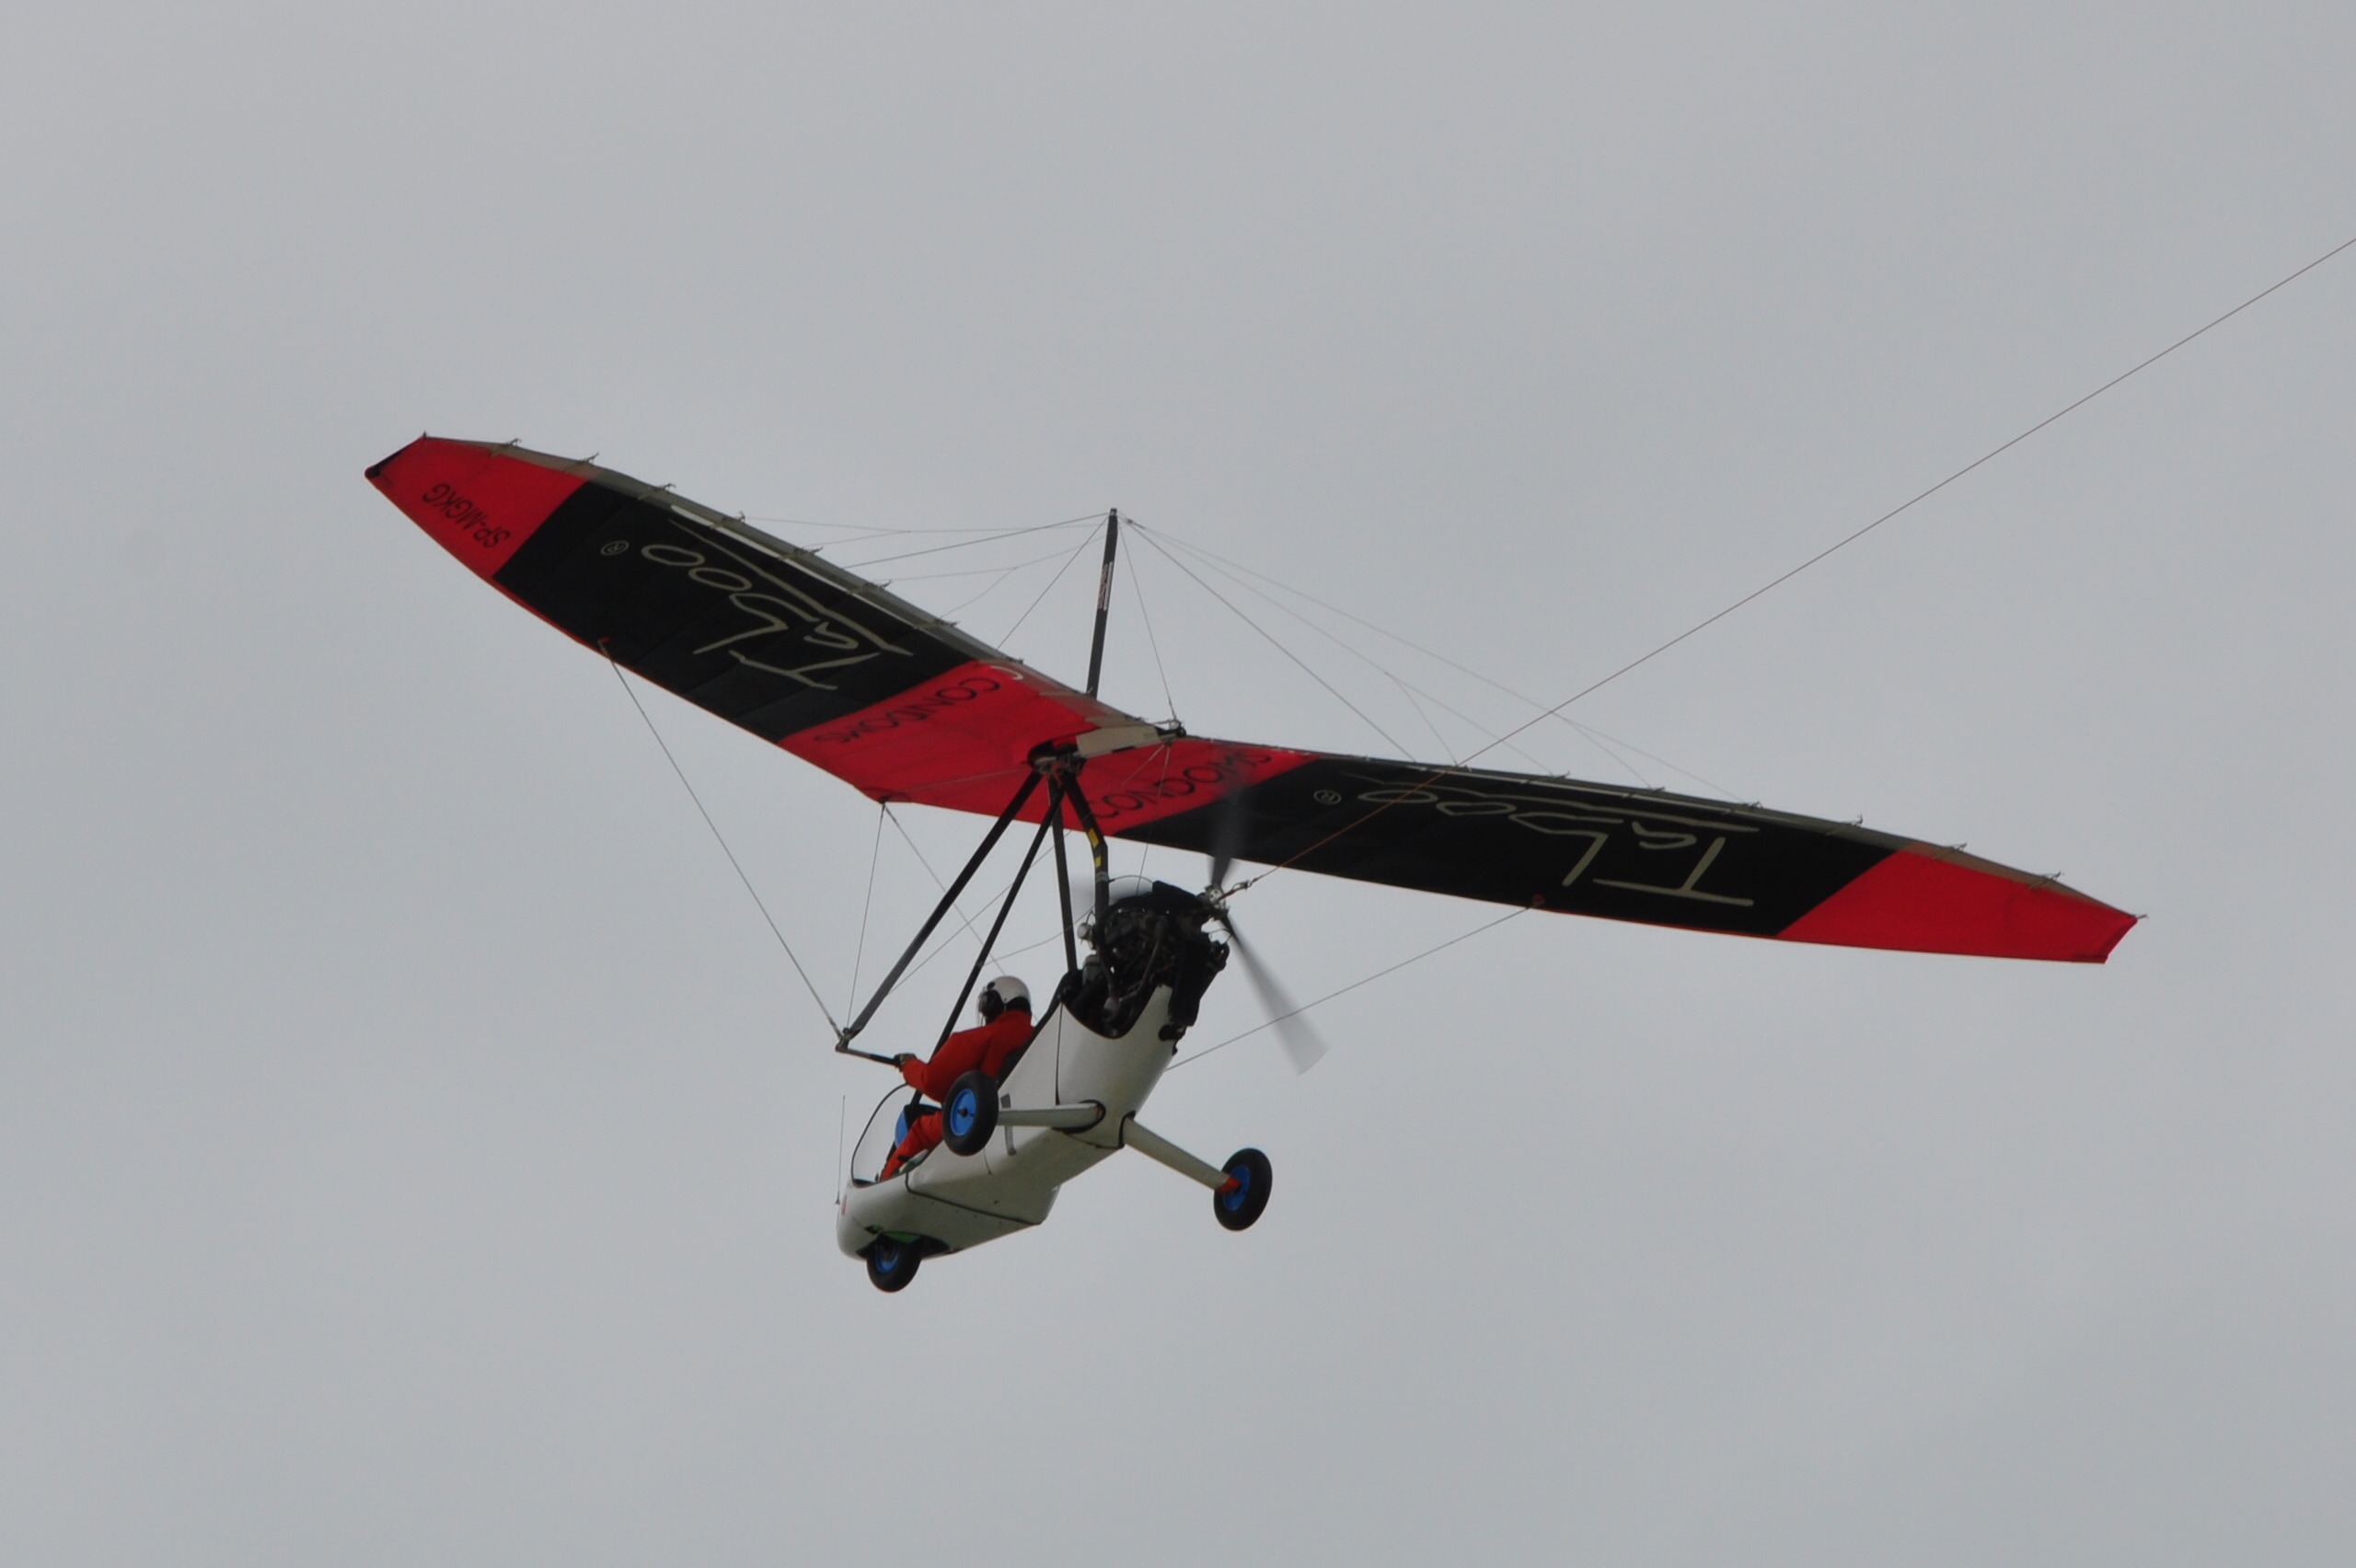
wing, sky, sport, adventure, recreation, vehicle, aviation, flight, toy, paraglider, glider, sports, gliding, air sports, outdoor recreation, atmosphere of earth, windsports, ultralight aviation, home of the brave